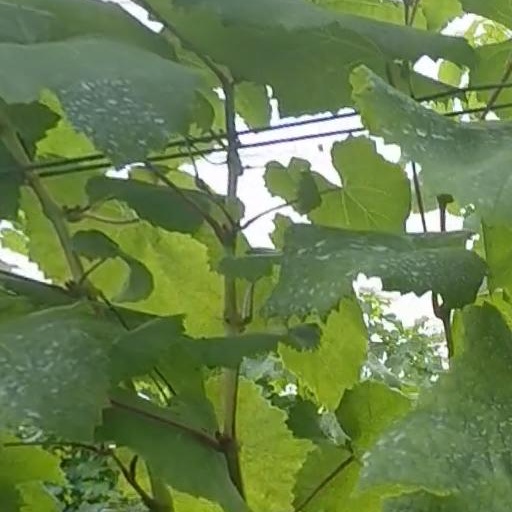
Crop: grape